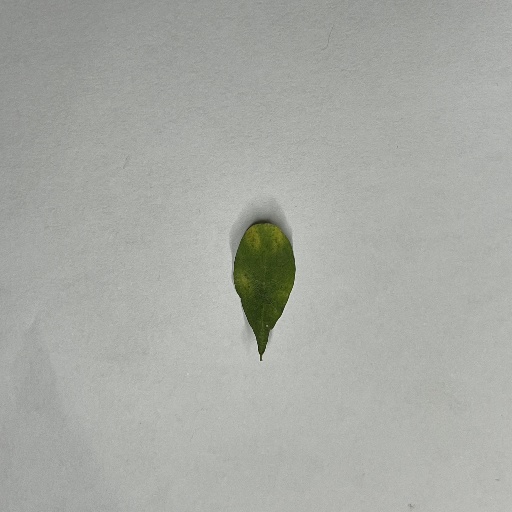
Species: Sojina
Leaf condition: Bacterial Spot